Bearnstow

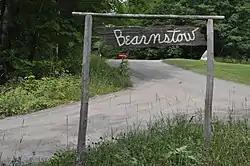

Bearnstow is a summer camp on Parker Pond in Mount Vernon, Maine. The camp offers weeklong and day programs for adults and children, with an emphasis on appreciation of nature through the arts and sciences. Founded in 1946, the camp occupies on the east side of the pond, and is centered on the former Spruce Point Camps, whose facilities, built in the 1920s and 1930s, are listed on the National Register of Historic Places.